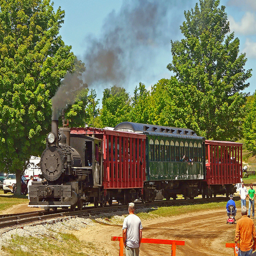
A black train engine pulling various train carts next to trees.
People look on as an old train travels down the tracks.
a steam train goes through a park as people watch
A train going down a track passed some people.
A small passenger train is billowing grey smoke.